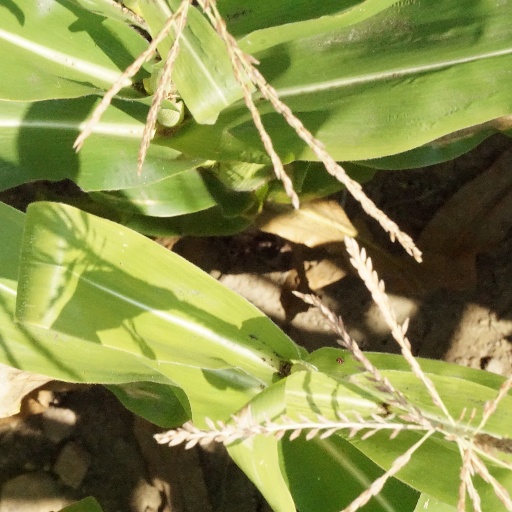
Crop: maize; corn